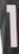
Number: 1